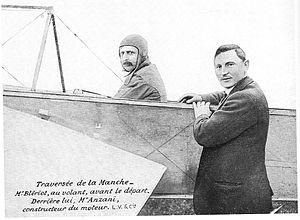
Blériot et Anzani avant la traversée de la Manche. Carte postale de 1909.